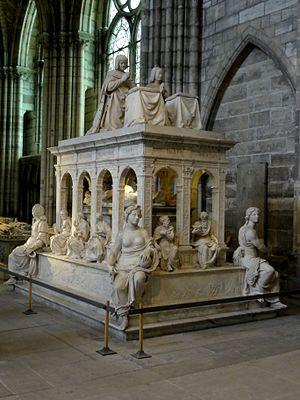
Le nom de Juste est le nom habituellement donné à une famille de sculpteurs italiens.
La Renaissance française est un mouvement artistique et culturel situé en France entre le milieu du XVᵉ siècle et le début du XVIIᵉ siècle. Étape de l'époque moderne, la Renaissance apparaît en France après le début du mouvement en Italie et sa propagation dans d'autres pays européens.